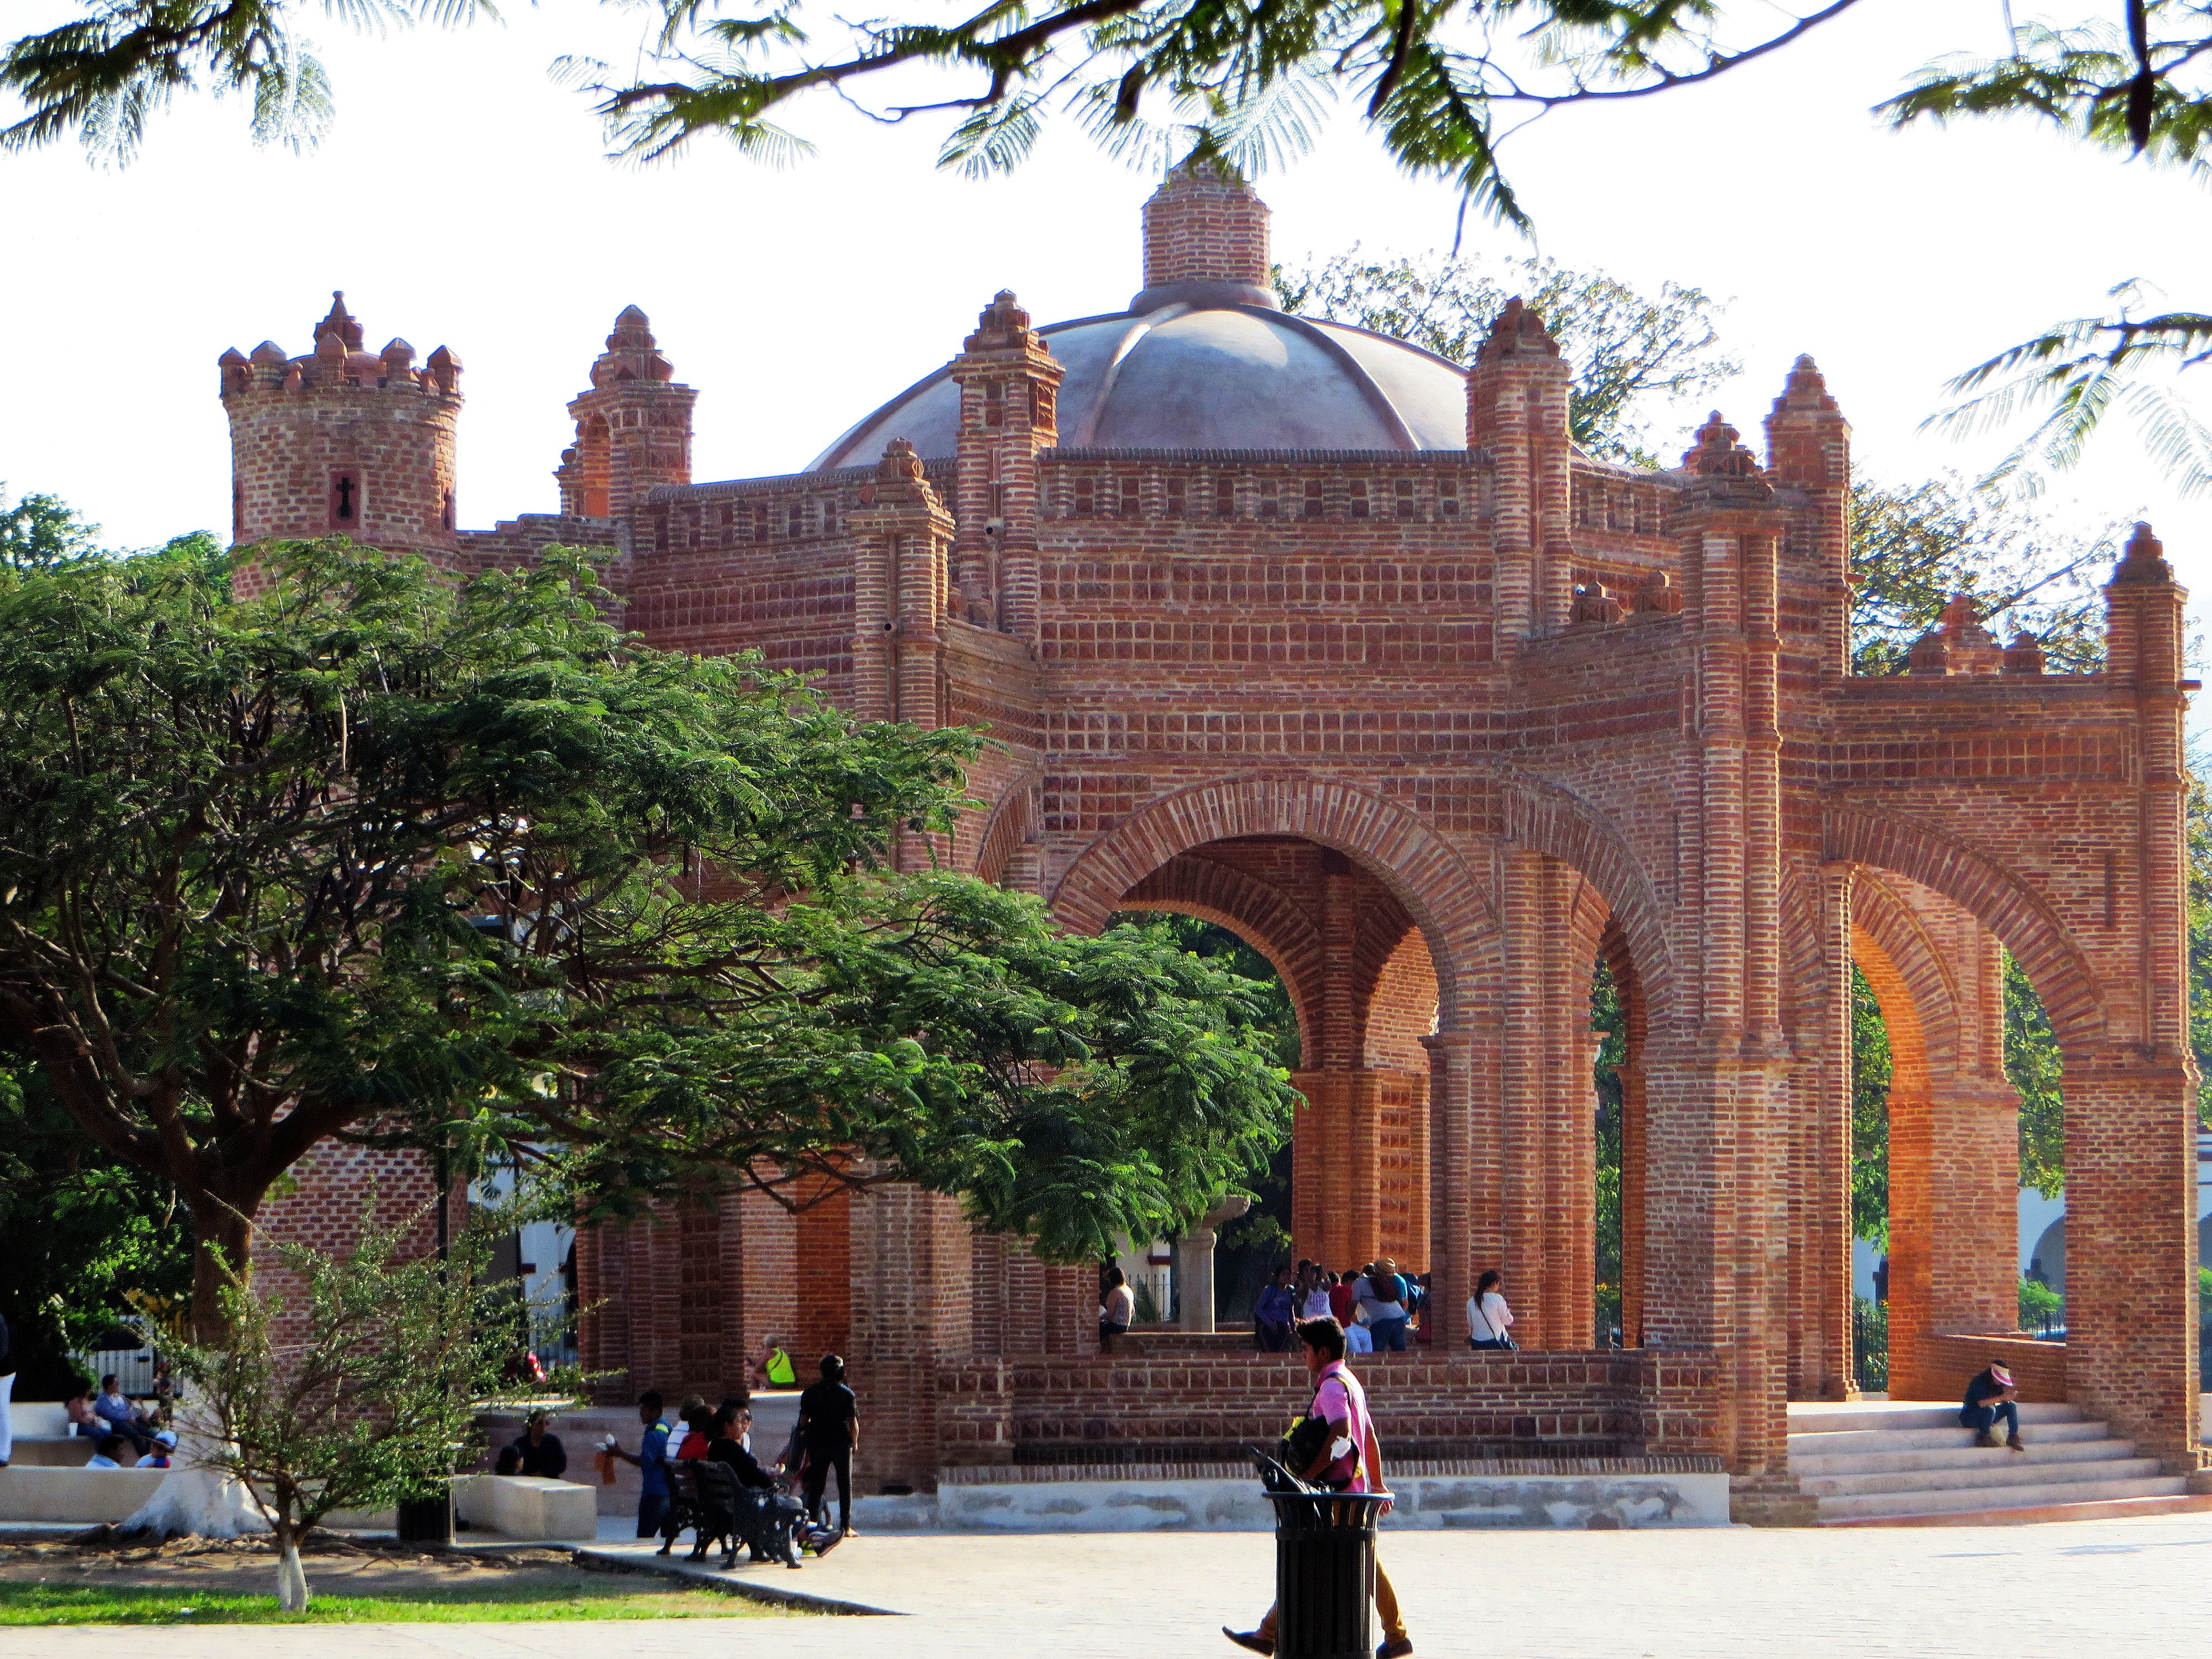
architecture, building, palace, arch, plaza, landmark, tourism, place of worship, temple, mexico, monastery, kiosk, shrine, estate, san cristobal, chiapas, historic site